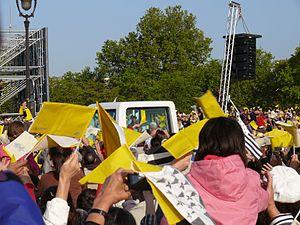
Le Pape Benoît XVI aux Invalides, à Paris (France), le 13 septembre 2008.